Gregg Keplinger

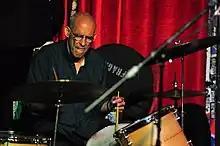
Gregg Keplinger

Gregg Keplinger is an American drummer, drum maker, and drum tech from Seattle, Washington.